Lycopodiella alopecuroides

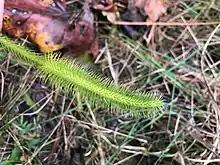
"Lycopodiella alopecuroides" (L.) Cranfill

Lycopodiella alopecuroides, the foxtail clubmoss, is a species of perennial vascular plant in the club-moss family, Lycopodiaceae. It is commonly found along the Atlantic seaboard and has recently been discovered in the state of Maine. The family, Lycopodiaceae contains nearly 15 genera and about 375 species